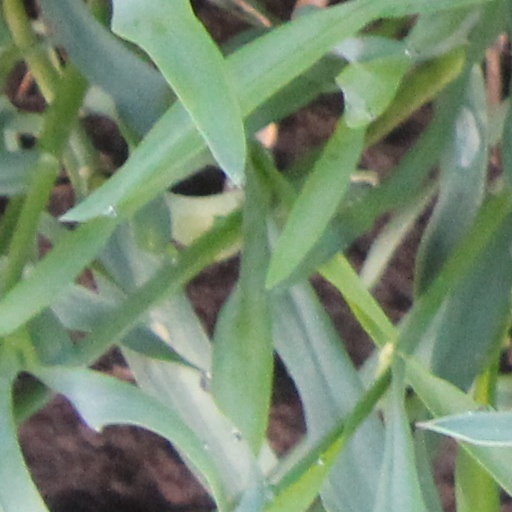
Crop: wheat